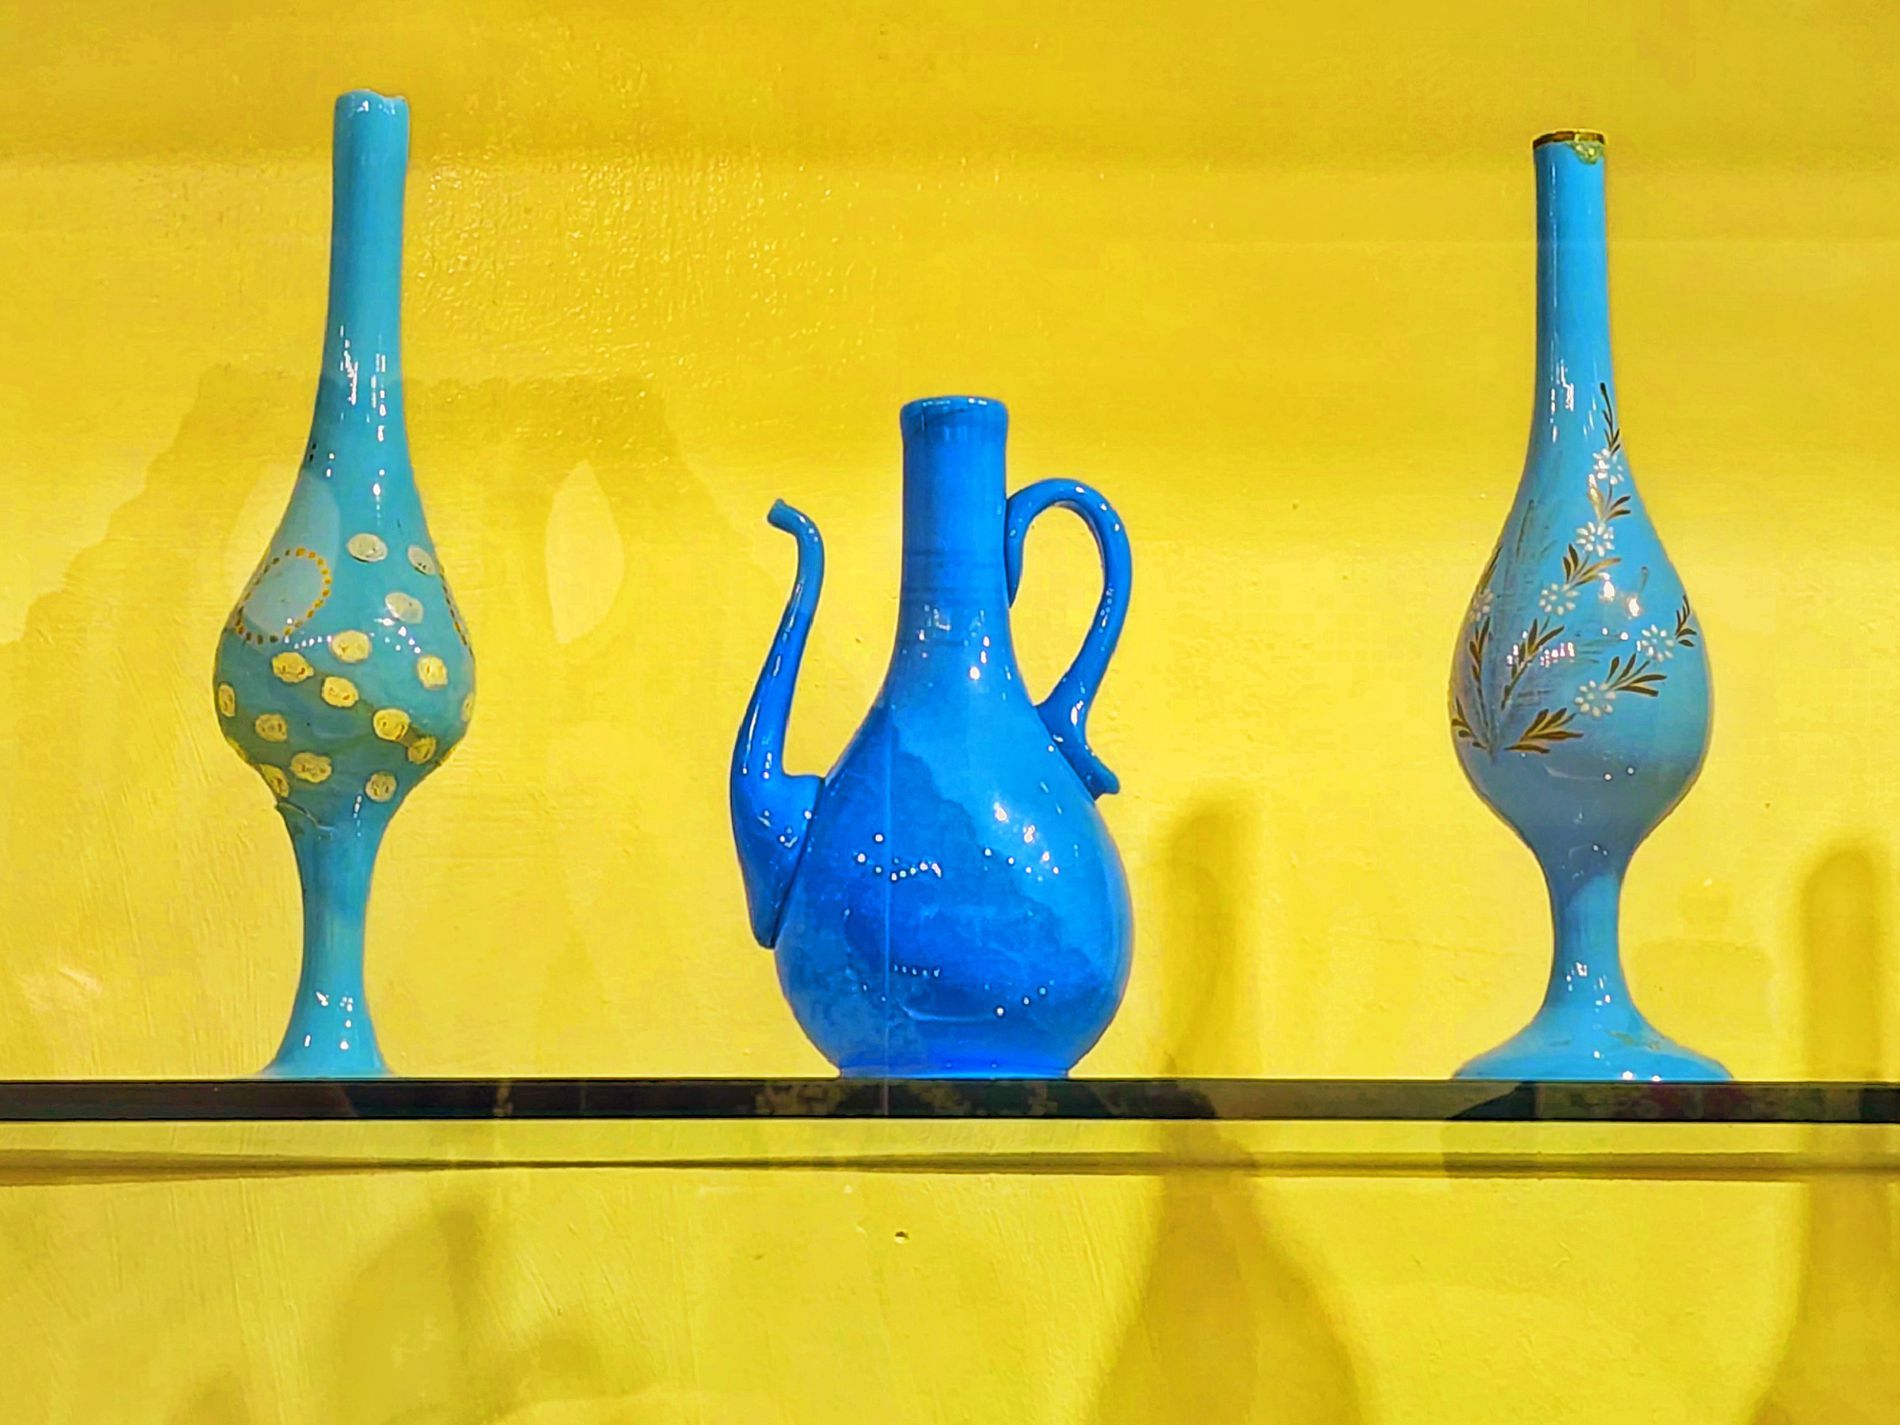
Three potteries on a shelf
A piece of dark blue pottery is seen with two light blue vases on each side. All sitting on a brown shelf with a yellow background.
Taken at eye level, this photograph features three pieces of potteries sitting on a shelf. A color palette of yellow and blue results in a strong contrast between these pieces and the background. The atmosphere is generally abstract and artistic.
Labels: Jar, Pottery, Vase, Glass, Art, Handicraft, Cookware, Pot, Jug, Shelf, Background